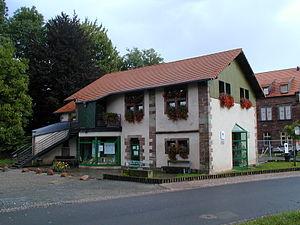
Maison du Pays - Office de Tourisme et siège de la Communauté de Communes
La communauté de communes du Pays de La Petite Pierre est une ancienne structure intercommunale créée en 1993, située dans le département du Bas-Rhin et la région Grand Est. La Communauté de communes a fusionné le 1ᵉʳ janvier 2017 avec la Communauté de communes du pays de Hanau pour devenir la Communauté de communes de Hanau-La Petite Pierre.